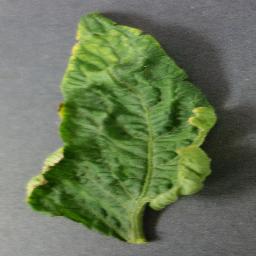
Label: Tomato___Tomato_Yellow_Leaf_Curl_Virus